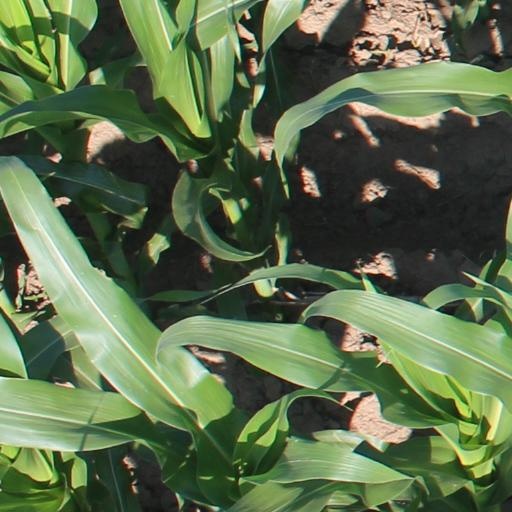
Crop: maize; corn